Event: Nepal Earthquake
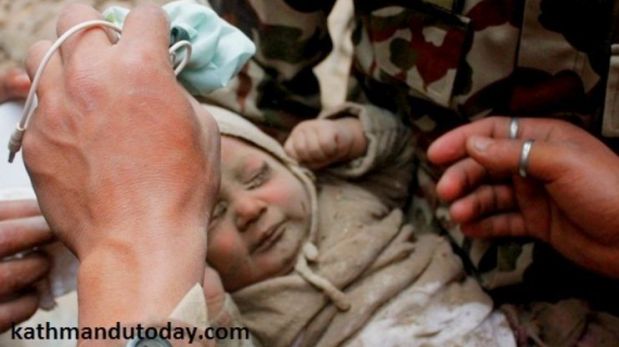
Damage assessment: damage